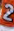
Number: 2